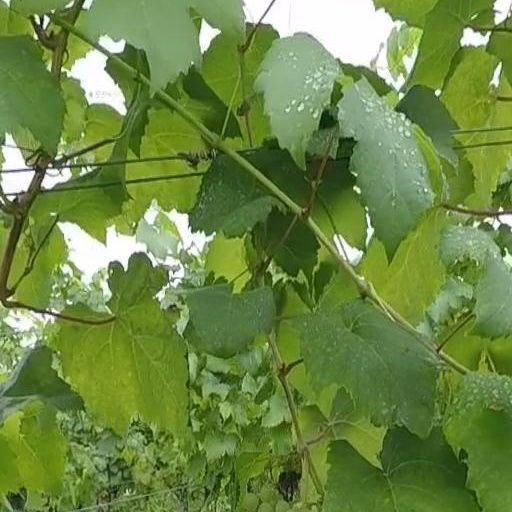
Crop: grape